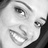
Emotion: happy